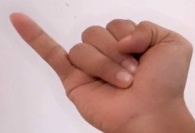
ASL sign: J